Sarah Susanka

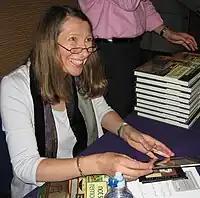
Sarah Susanka

Sarah Susanka (born March 21, 1957) is an English-born American-based architect, an author of nine best-selling books, and a public speaker. Susanka is the originator of the "Not So Big" philosophy of residential architecture, which aims to "build better, not bigger." Susanka has been credited with initiating the tiny-house movement.